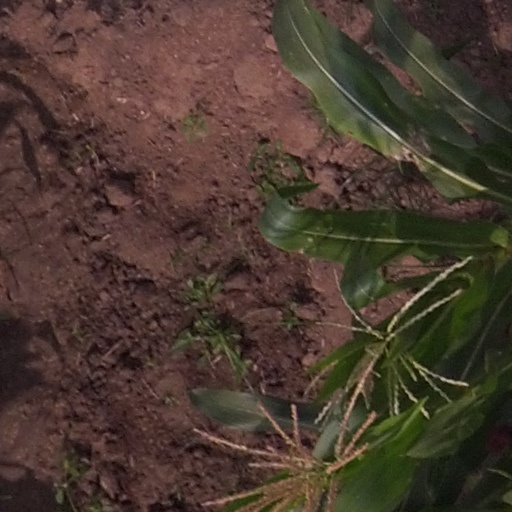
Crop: maize; corn